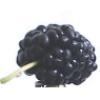
Label: Mulberry 1